Queenstown Gardens

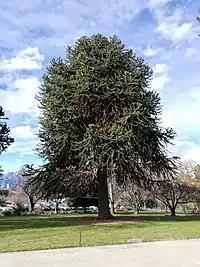
Female Monkey Puzzle Tree

The heritage trees planted by the first mayor of Queenstown, James William Robertson, and protected in the gardens are: